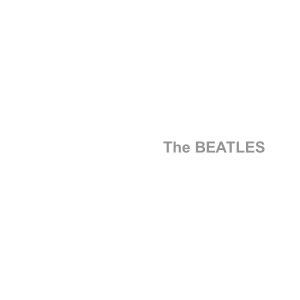
Once Upon a Time in the West est le deuxième album studio du groupe britannique de rock alternatif Hard-Fi publié le 30 août 2007 par Necessary Records, sous licence Atlantic Records. Enregistré dans des conditions similaires au premier album, le second opus est moins apprécié par la critique qui ne le trouve généralement pas au niveau du précédent, bien que des chansons soient reconnues comme excellentes. Décrit comme inspiré par les Clash, il sera malgré tout numéro 1 des ventes britanniques une semaine après sa sortie et atteindra le top 3 en Irlande et au Pérou. Mais globalement, les ventes ne suivront pas le même chemin que Stars of CCTV puisque le second opus n'obtient qu'un disque d'argent outre-Manche.
Long, Long, Long est une chanson des Beatles, écrite par George Harrison et parue sur l'« Album blanc » en 1968. Composée durant le séjour du groupe en Inde, il s'agit de la première chanson dans laquelle Harrison exprime son vécu personnel sur son expérience spirituelle. Sous des dehors de chanson d'amour, le texte est en réalité un message adressé à Dieu, au sujet de la perte de foi dans le catholicisme et d'un retour en verve par la découverte de la spiritualité indienne.
Let It Be est le douzième et dernier album original publié par les Beatles, paru le 8 mai 1970 en Grande-Bretagne, et dix jours plus tard aux États-Unis. Au moment de sa sortie, le groupe est déjà officiellement séparé, depuis une annonce faite par Paul McCartney le 10 avril. Les chansons présentes sur ce disque ont été enregistrées plus d'un an avant leur parution, l'essentiel étant mis en boîte en janvier 1969, avant la réalisation de l'album Abbey Road, publié en septembre 1969. Pour cette raison, Let It Be n'est pas considéré comme l'ultime album des Beatles, puisqu'il n'est pas le dernier enregistré.
Le séjour des Beatles en Inde se déroule de février à avril 1968, à Rishikesh, une ville située dans le nord du sous-continent, au pied de la chaîne de l’Himalaya et au bord du Gange. Ils s’y rendent avec leurs épouses et amis afin de recevoir l’enseignement du Maharishi Mahesh Yogi, concepteur de la méditation transcendantale. Ce voyage survient six mois après leur initiation à cette pratique, en août 1967, au cours d’un stage de quelques jours à Bangor au pays de Galles.
Yellow Submarine est le dixième album studio des Beatles, paru le 13 janvier 1969 aux États-Unis et le 17 janvier en Grande-Bretagne. Il s'agit de la bande originale du film d'animation du même nom sorti en salles sept mois auparavant. Des treize morceaux de cet album, seulement six sont des Beatles, parmi lesquels quatre sont inédits. Les titres Yellow Submarine et All You Need Is Love ont en effet déjà été commercialisés auparavant. Les sept morceaux présents sur la face B de la bande originale sont des pièces instrumentales réalisées pour le film, composées et enregistrées par George Martin, et auxquelles aucun des Beatles ne participe.
Les Beatles ont sorti au Royaume-Uni, durant leurs sept années d'enregistrement, douze albums originaux dont un double, douze maxis — E.P. en anglais — et 22 singles, le tout publiés en huit ans.